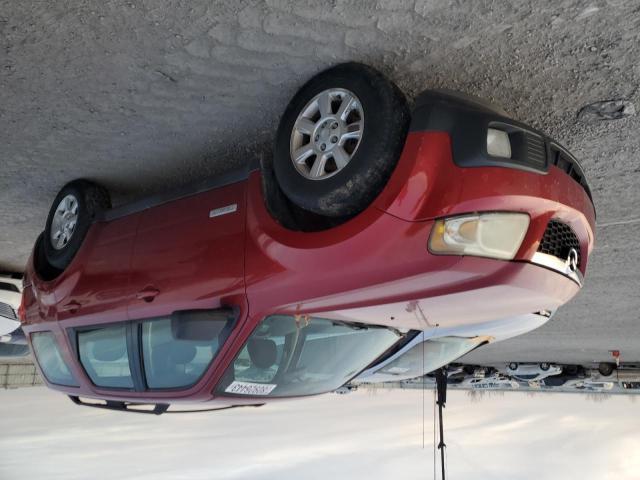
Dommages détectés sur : capot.
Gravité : mineur